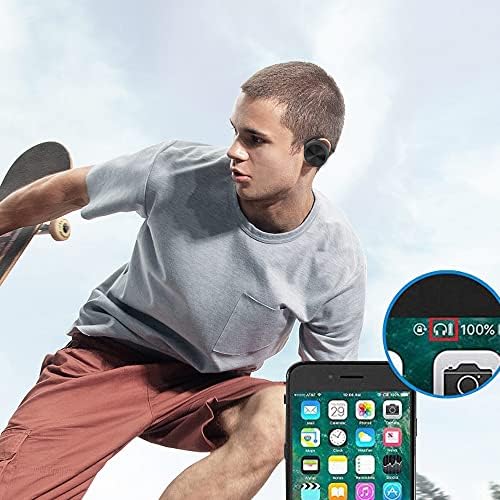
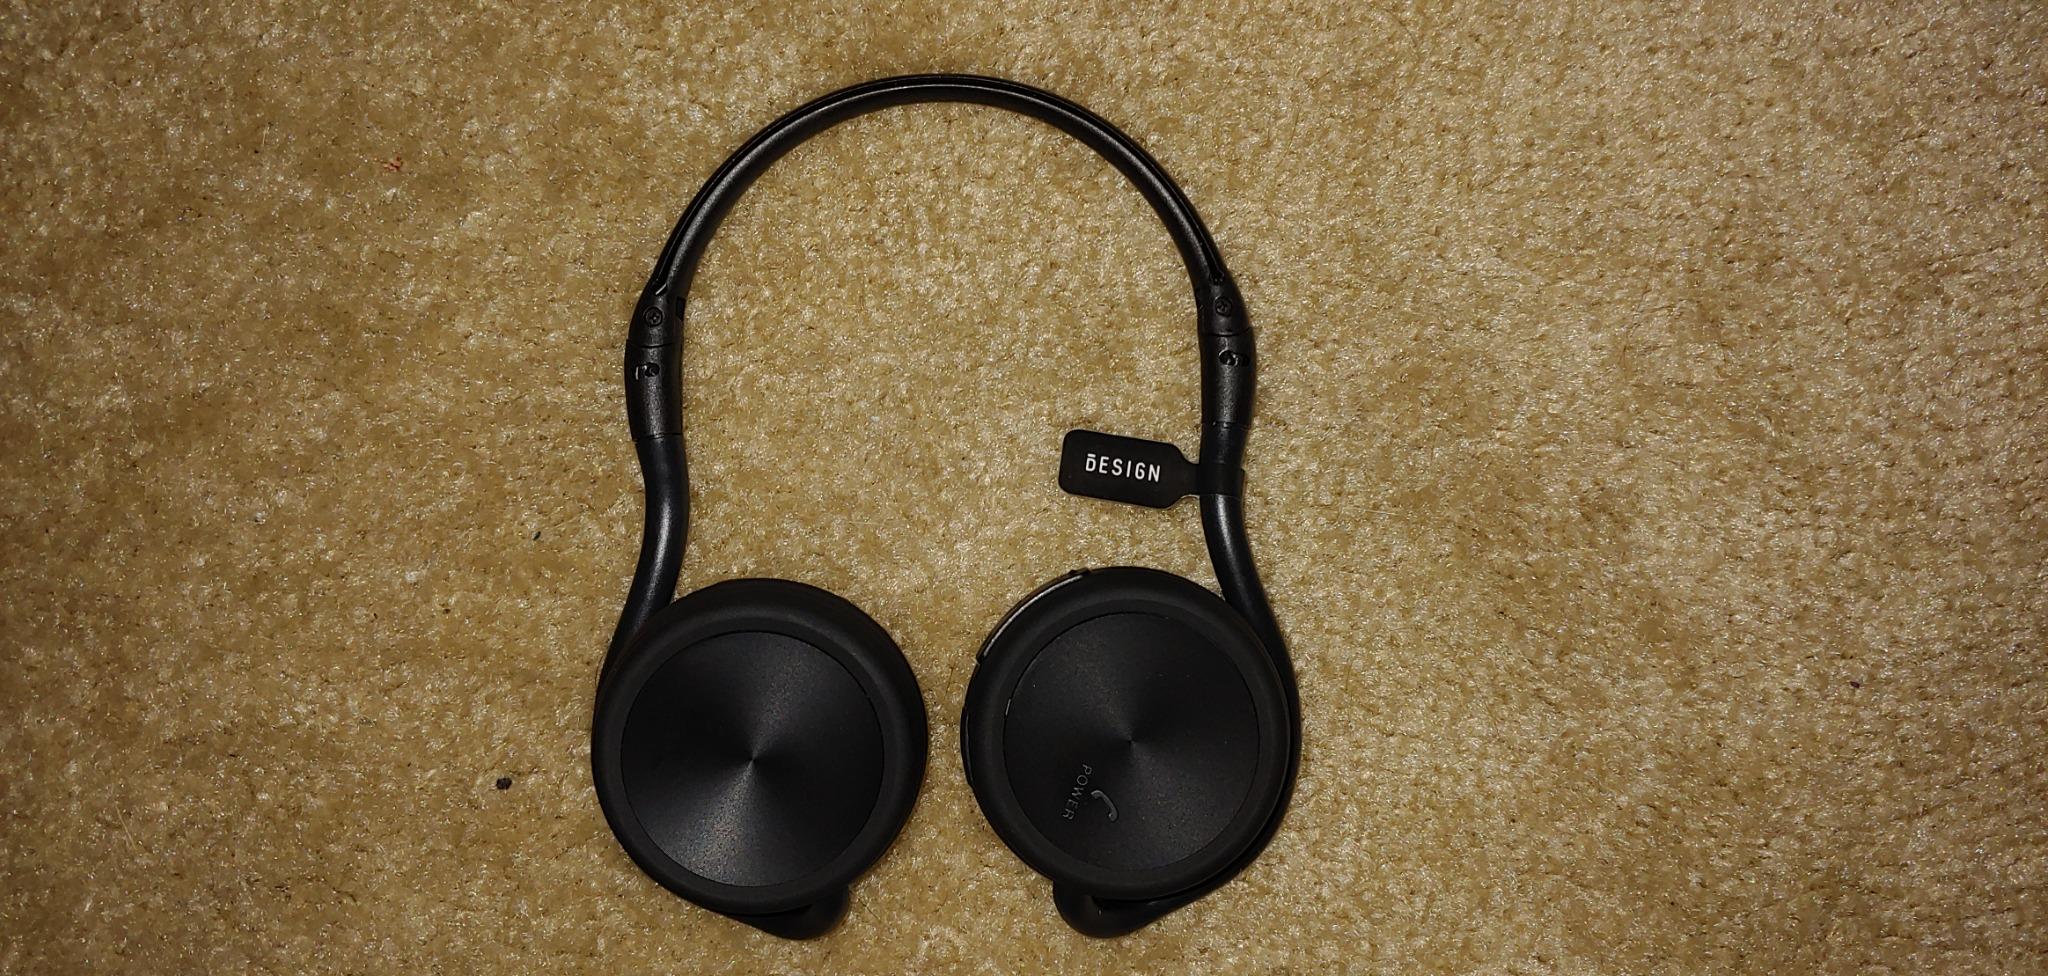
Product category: headphones
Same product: yes